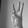
ASL letter: W